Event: Nepal Earthquake
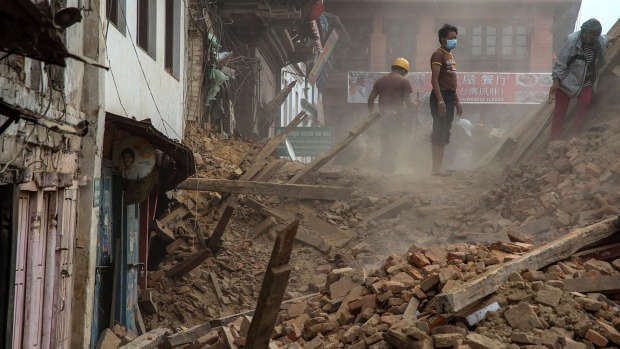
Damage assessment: damage